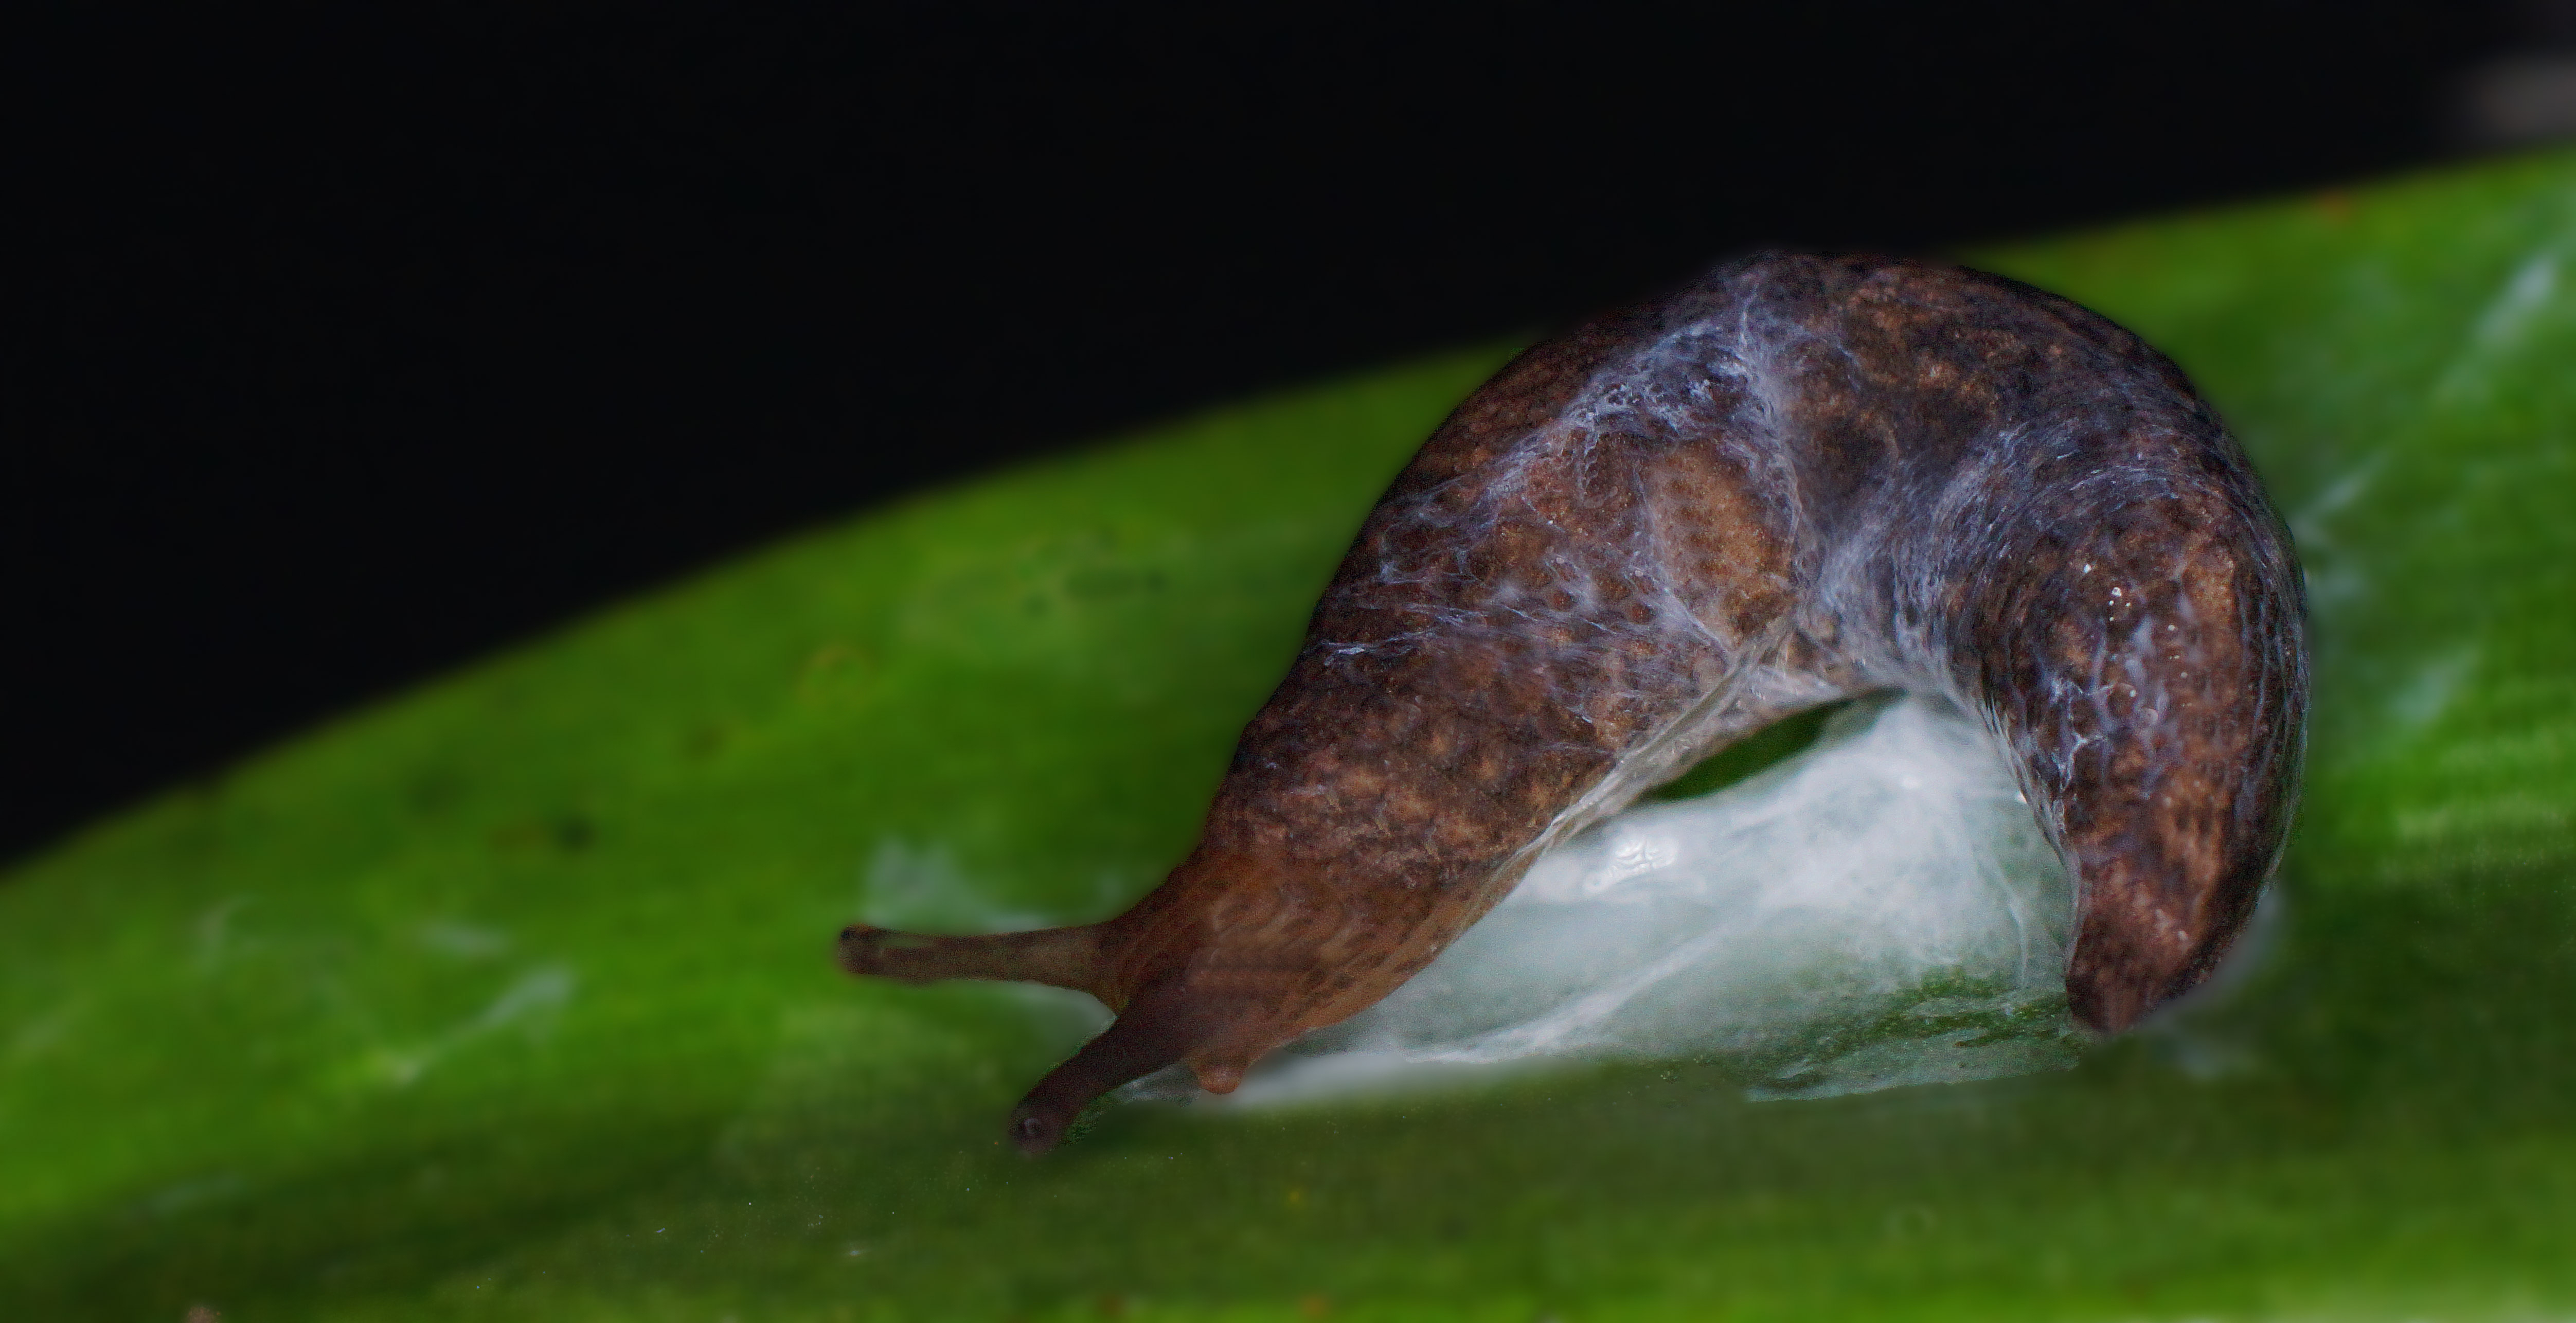
nature, photography, leaf, photo, green, macro, fauna, invertebrate, close up, 100mm, snail, animals, naturaleza, a77, minolta, molluscs, slug, g, ggl1, gaby1, xovesphoto, animales, sonya77, minolta100mm, gphoto, xelodegalicia, macro photography, gabrielcoru a, plant stem, snails and slugs